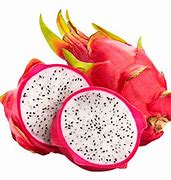
Label: Dragonfruit